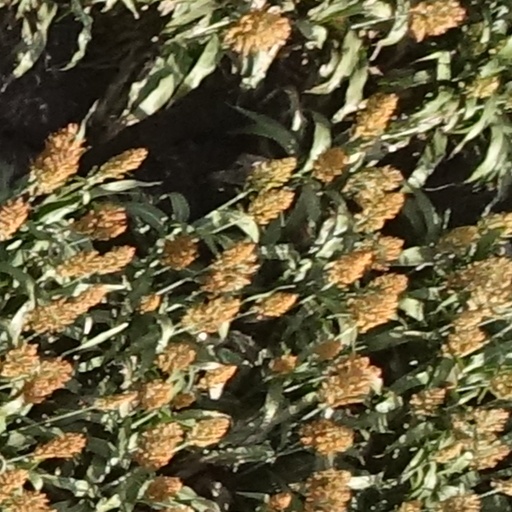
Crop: sorghum